A Clockwork Orange (novel)

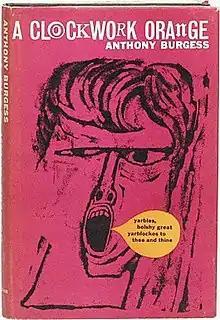
Dust jacket from the first edition

A Clockwork Orange is a dystopian satirical black comedy novel by English writer Anthony Burgess, published on March 17, 1962. It is set in a near-future society that has a youth subculture of extreme violence. The teenage protagonist, Alex, narrates his violent exploits and his experiences with state authorities intent on reforming him. The book is partially written in a Russian-influenced argot called "Nadsat", which takes its name from the Russian suffix that is equivalent to '-teen' in English. According to Burgess, the novel was a "jeu d'esprit" written in just three weeks.